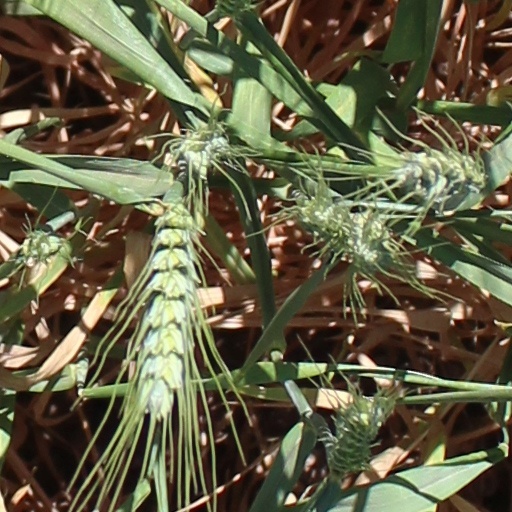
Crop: wheat